Harry S. Truman

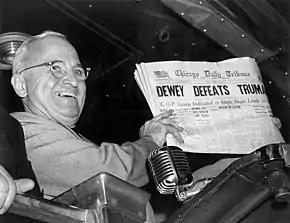
Truman was so widely expected to lose the 1948 election that the "Chicago Tribune" had printed papers with this erroneous headline when few returns were in.

Hiroshima was bombed on August 6, and Nagasaki three days later, leaving 105,000 dead. The Soviet Union declared war on Japan on August 9 and invaded Manchuria. Japan agreed to surrender the following day.